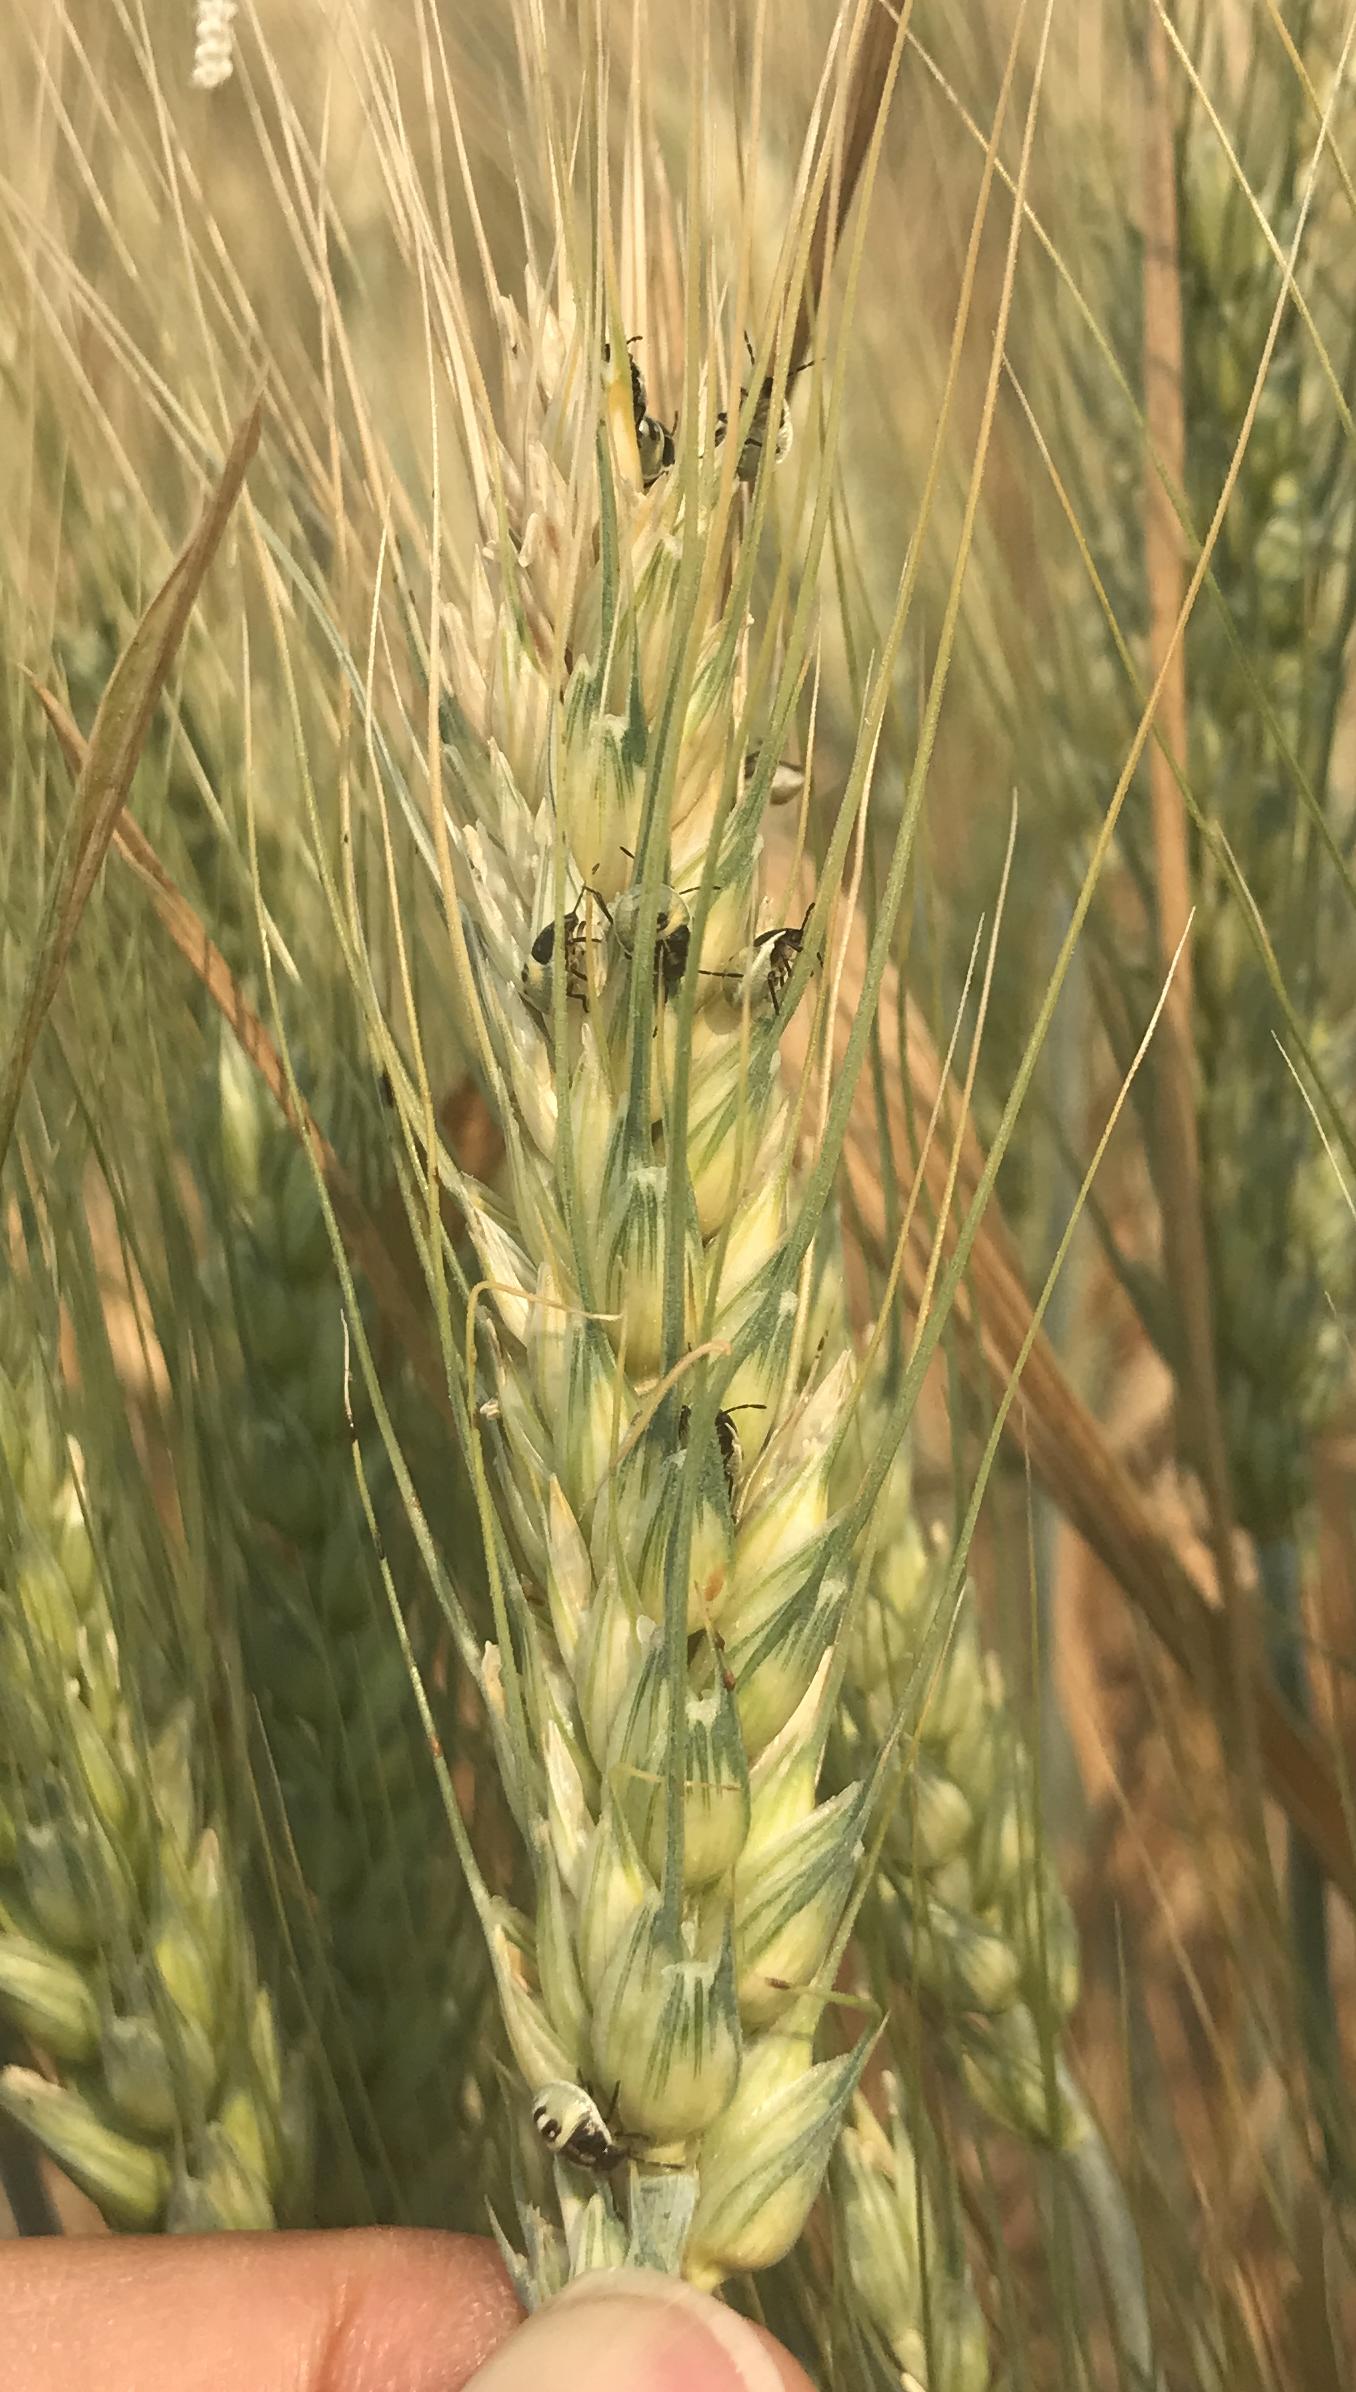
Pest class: stink_bug